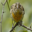
Label: bird